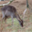
Label: deer